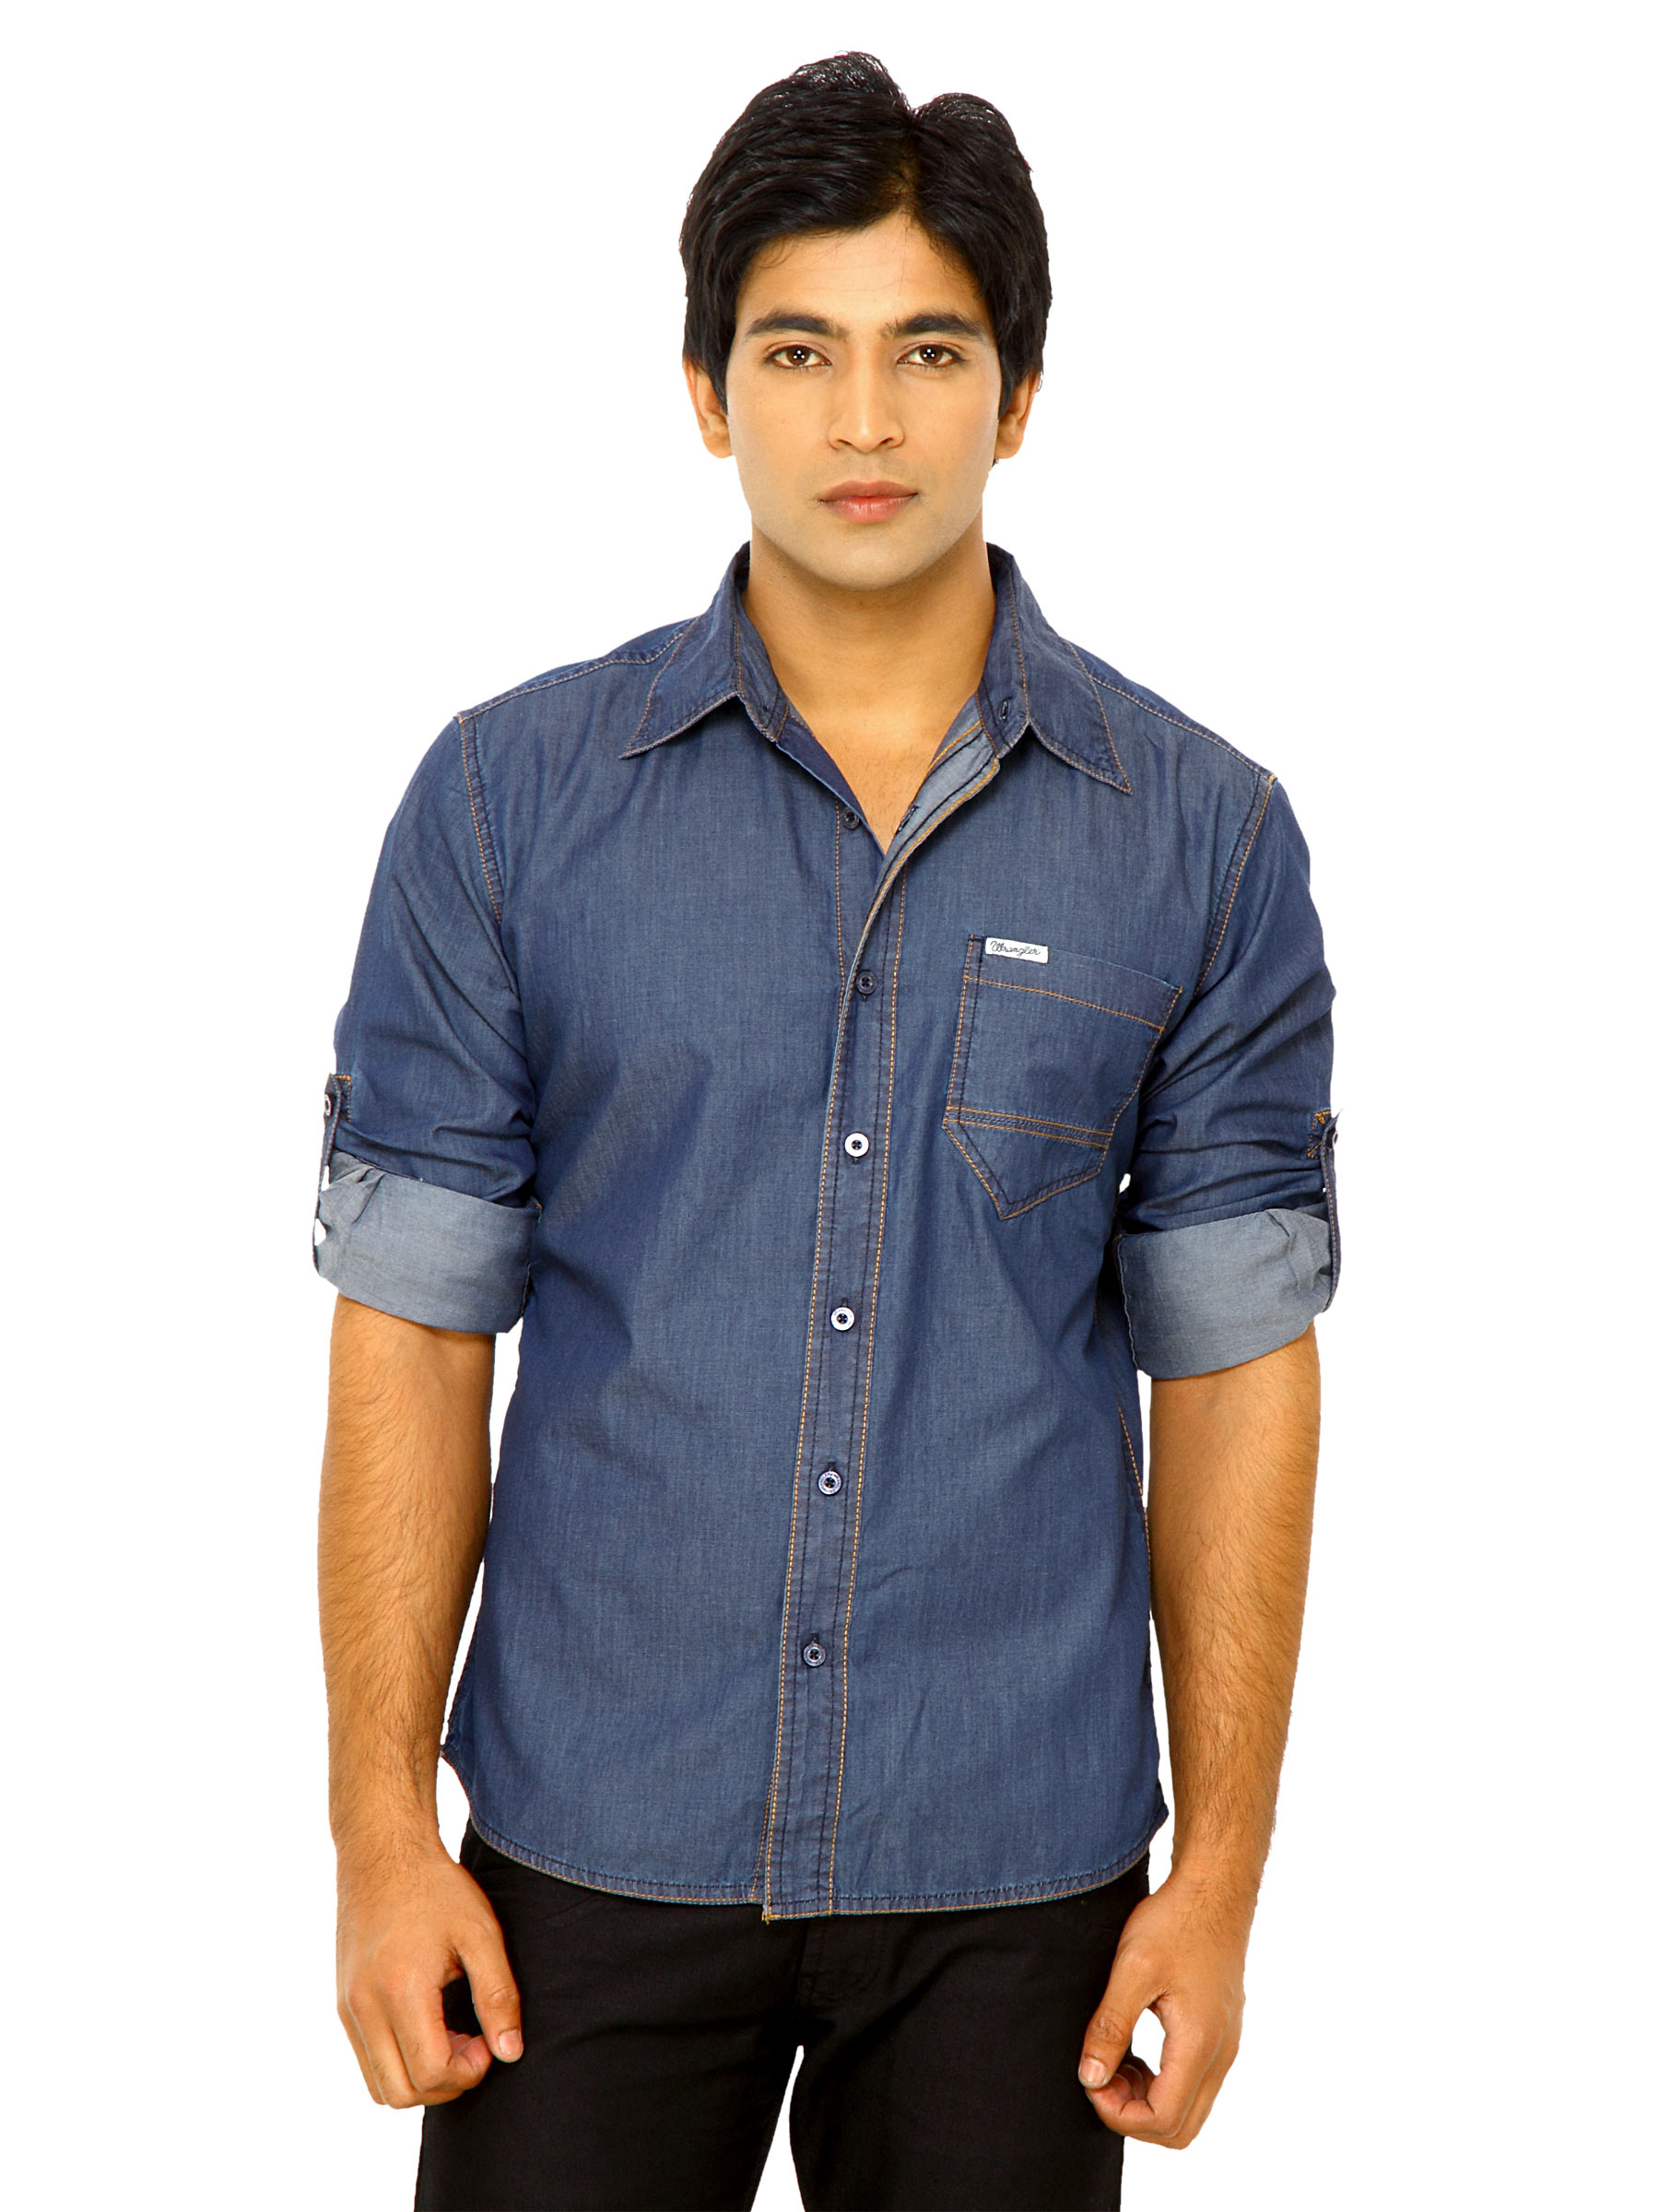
Wrangler Men Rain Light Denim Blue Shirts
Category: Apparel / Topwear / Shirts
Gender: Men
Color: Blue
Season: Fall 2011
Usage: Casual